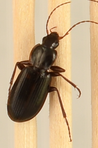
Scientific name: Calathus advena
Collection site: Niwot Ridge NEON (NIWO), plot NIWO_009